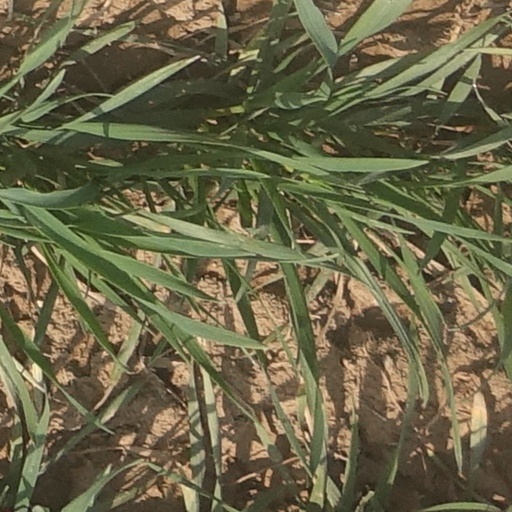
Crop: wheat